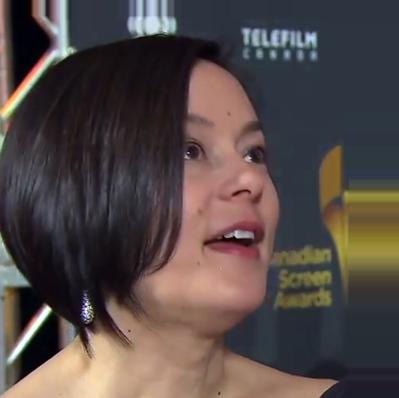
Age: 52